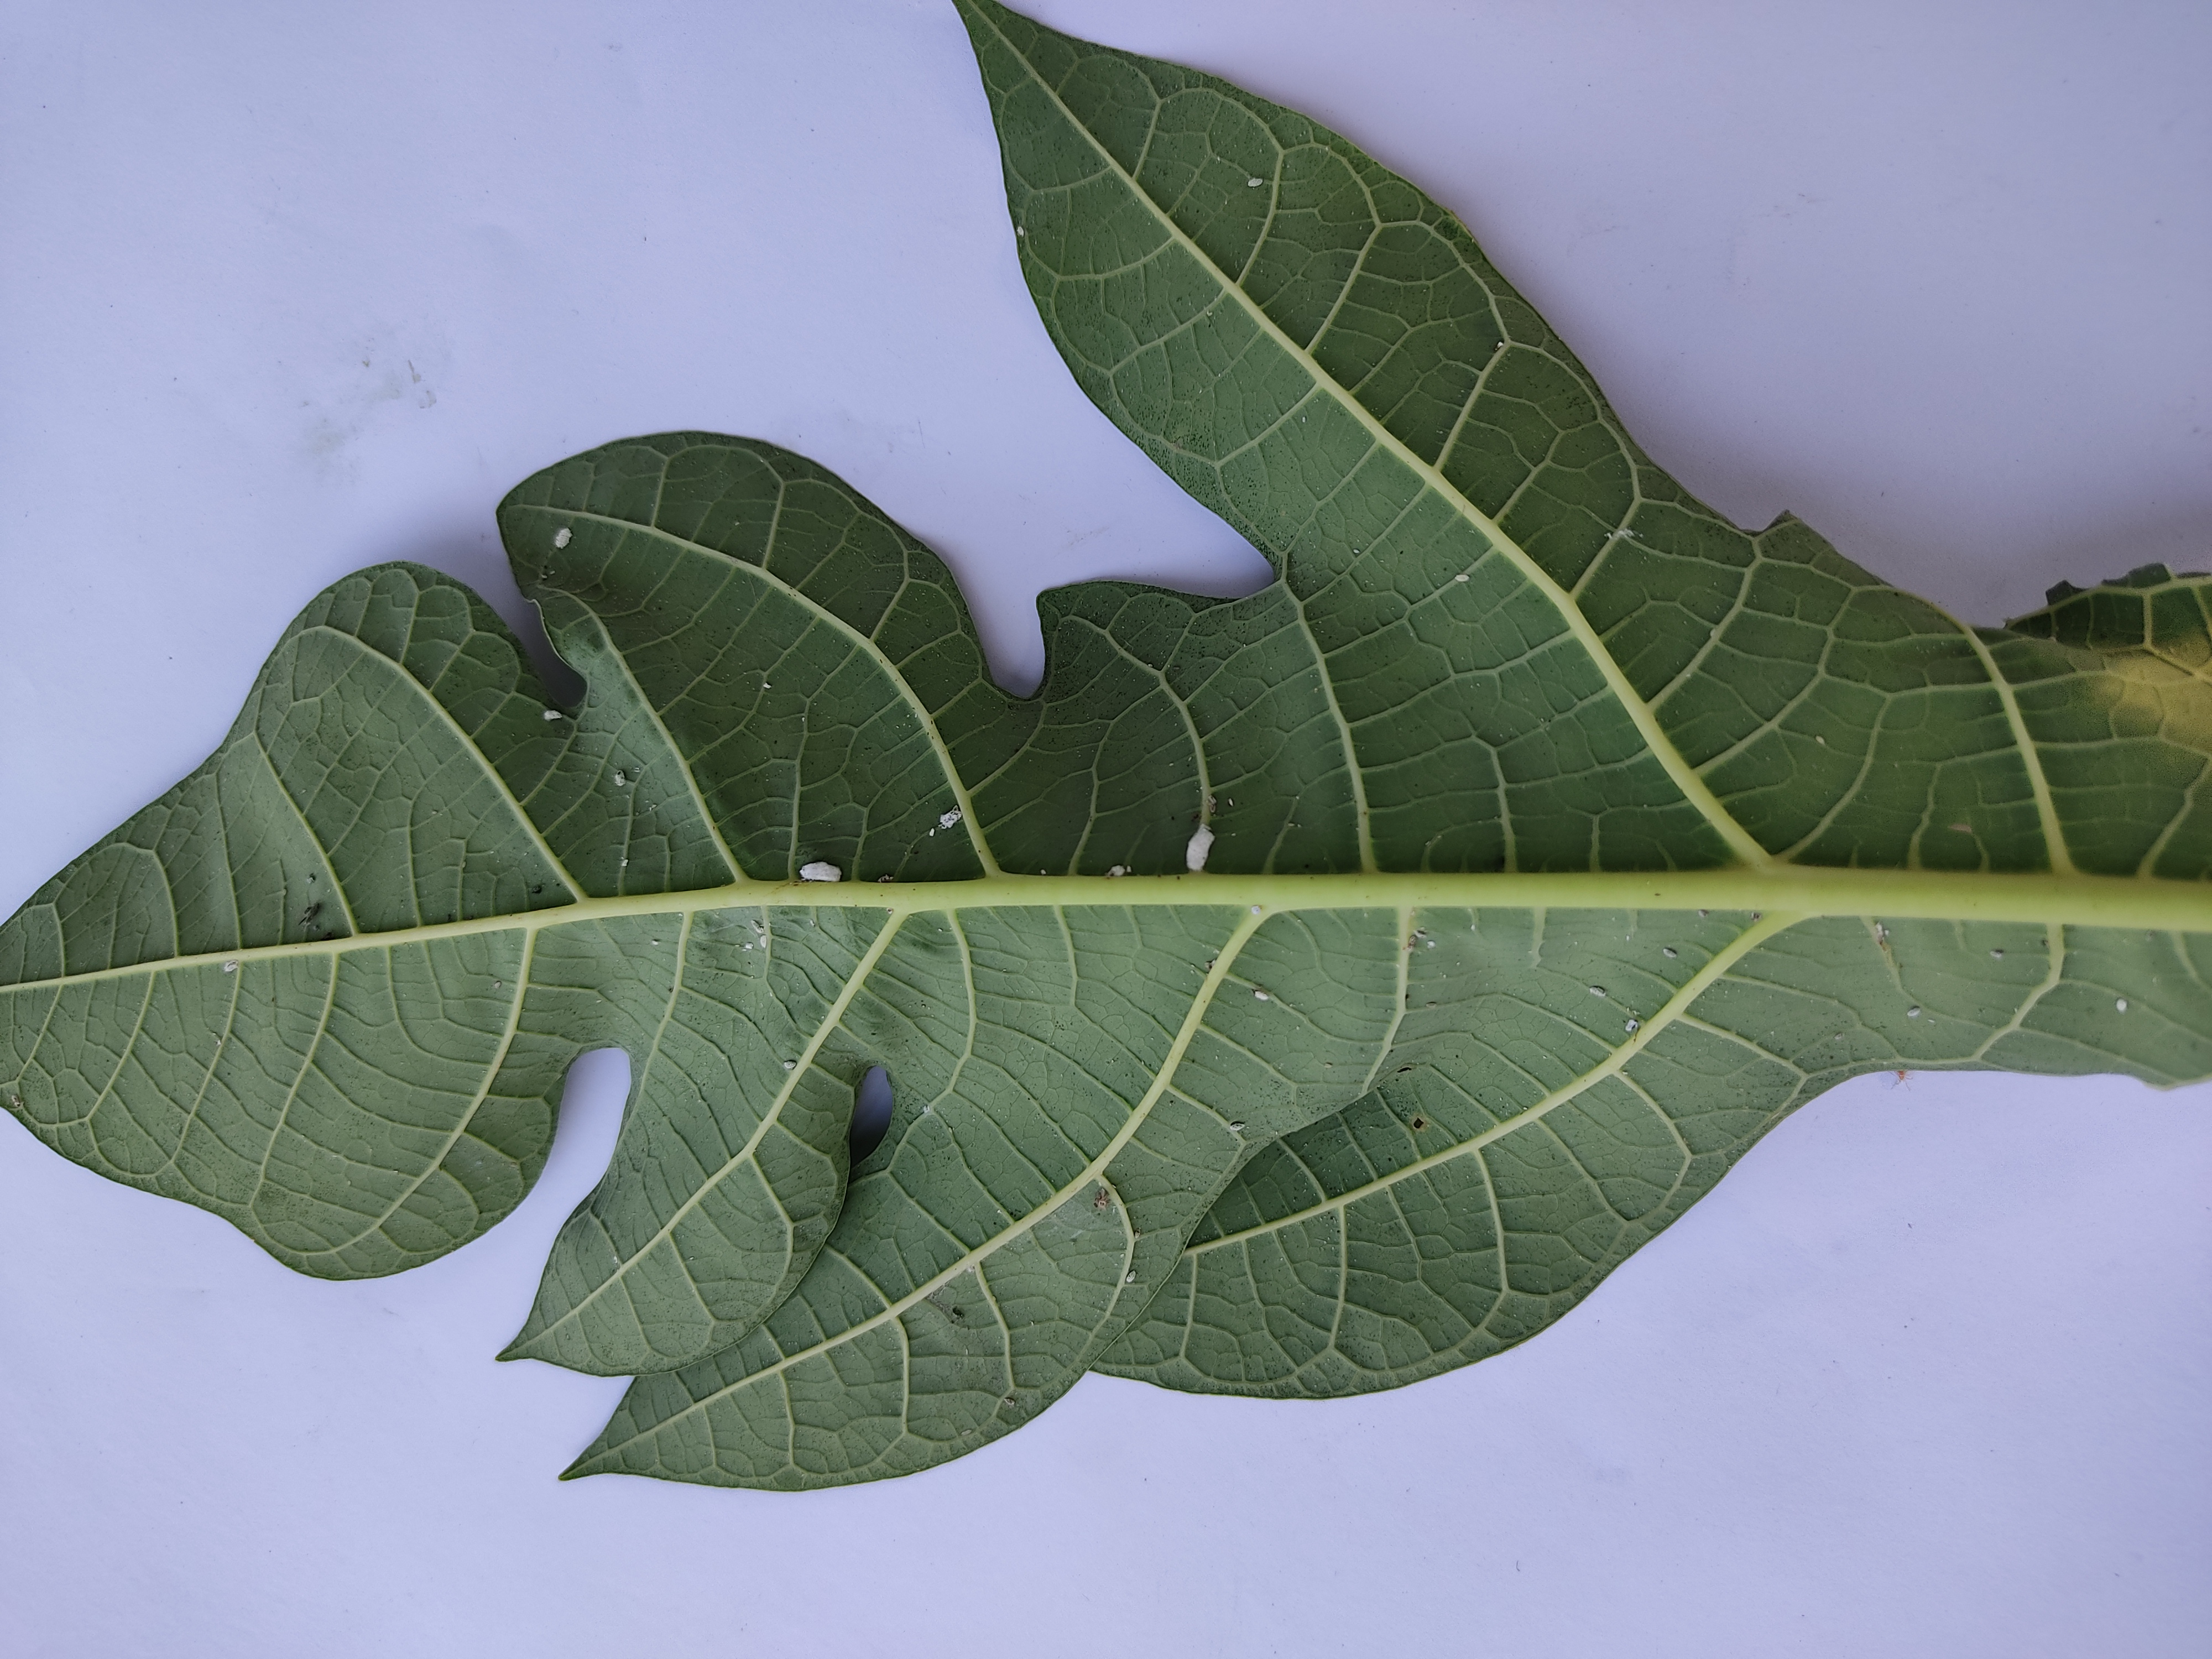
Label: Mealybug